Silverthorn Collegiate Institute

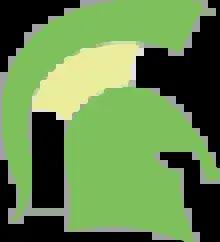
SCI Mascot

Furthermore, students completing the SHSM programme will earn an 'Arts and Culture' designation on their Ontario Secondary School Diploma as recognition of their hard-work and achievement.